Nainital

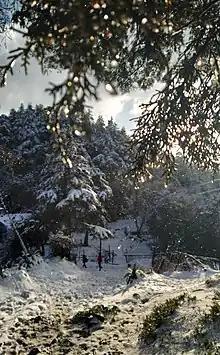
Forest in Nainital after snowfall (2020)

Nainital experiences a subtropical highland climate ("Cwb") according to Köppen–Geiger climate classification system as the town's climate is influenced by the elevation. The town is a bit dry during winter and very wet during summer due to South Asian monsoon system. The lowest precipitation total occurs in November with total , while the highest precipitation total occurs in July with total . Like most places in temperate region, Nainital has a relatively cool summer. The hottest month is July with temperature ranging from to , while the coldest month is January with temperature ranging from to . The highest temperature ever recorded in Nainital was recorded on 18 June 1972, while the lowest temperature was recorded on 17 January 1953.